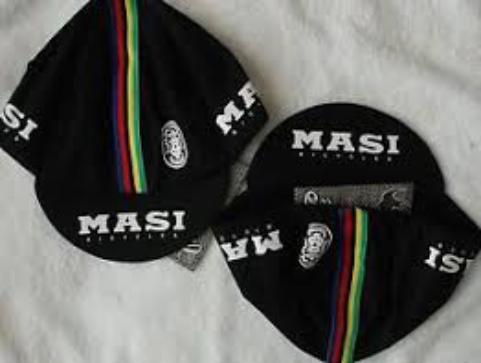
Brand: masi bicycles
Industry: Transportation